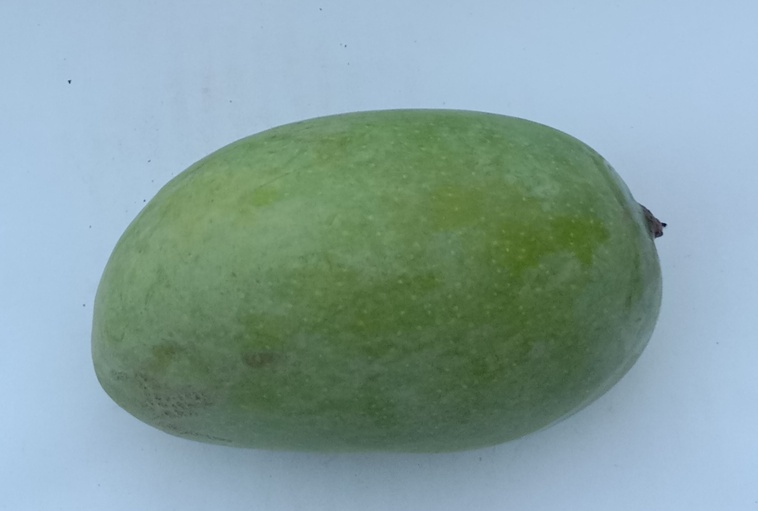
Mango variety: Chaunsa (Summer Bahisht)